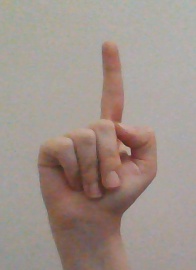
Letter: bb